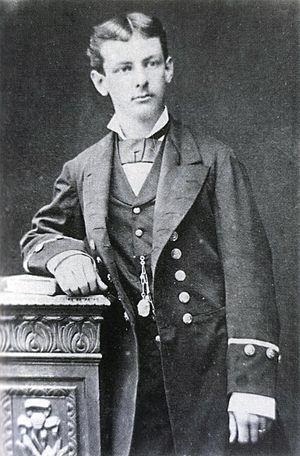
La corvette lance-missiles BAP Velarde (CM-21) est la première unité des six corvettes de classe PR-72P construite à Villeneuve-la-Garenne par la Société Française de Construction Navale